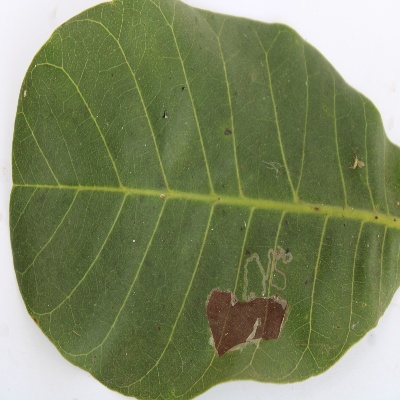
Crop: Cashew
Condition: leaf miner